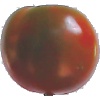
Label: Tomato Maroon 1